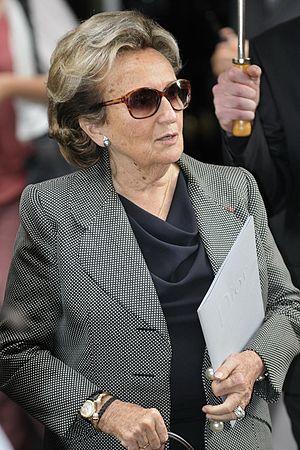
Le département de la Corrèze est traditionnellement un fief de la gauche modérée. Son histoire politique récente a été marquée par l'implantation électorale locale de deux présidents de la République, Jacques Chirac puis François Hollande, dont le parcours national a sans doute favorisé le ré-ancrage temporaire de la Corrèze à gauche. Le département balance depuis lors entre les deux camps au gré des contextes nationaux.